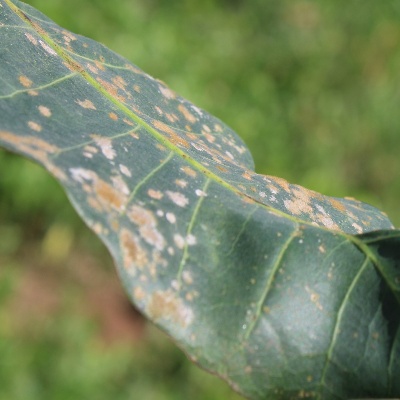
Crop: Cashew
Condition: red rust